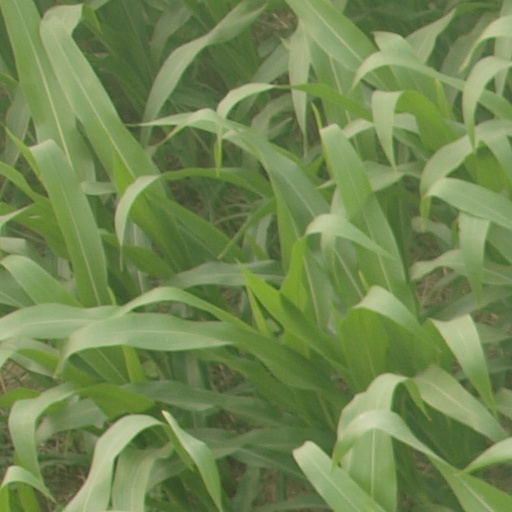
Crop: maize; corn